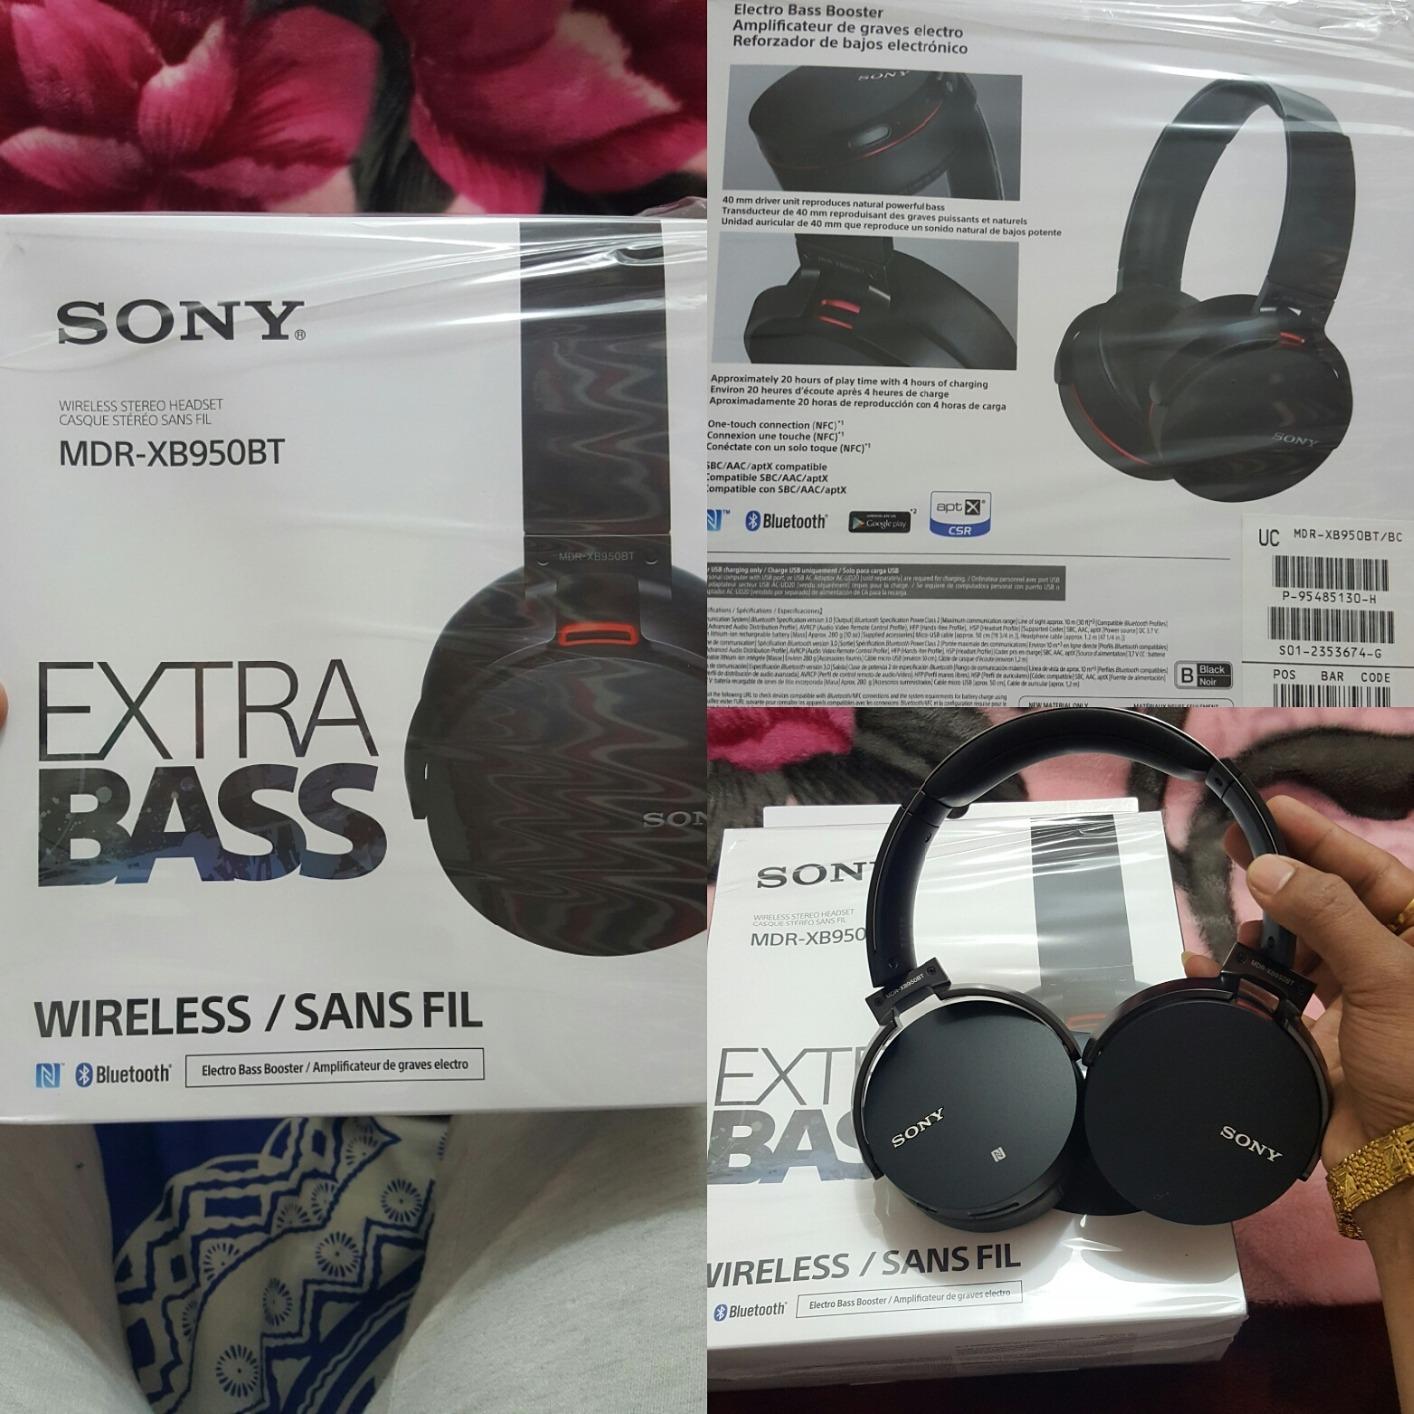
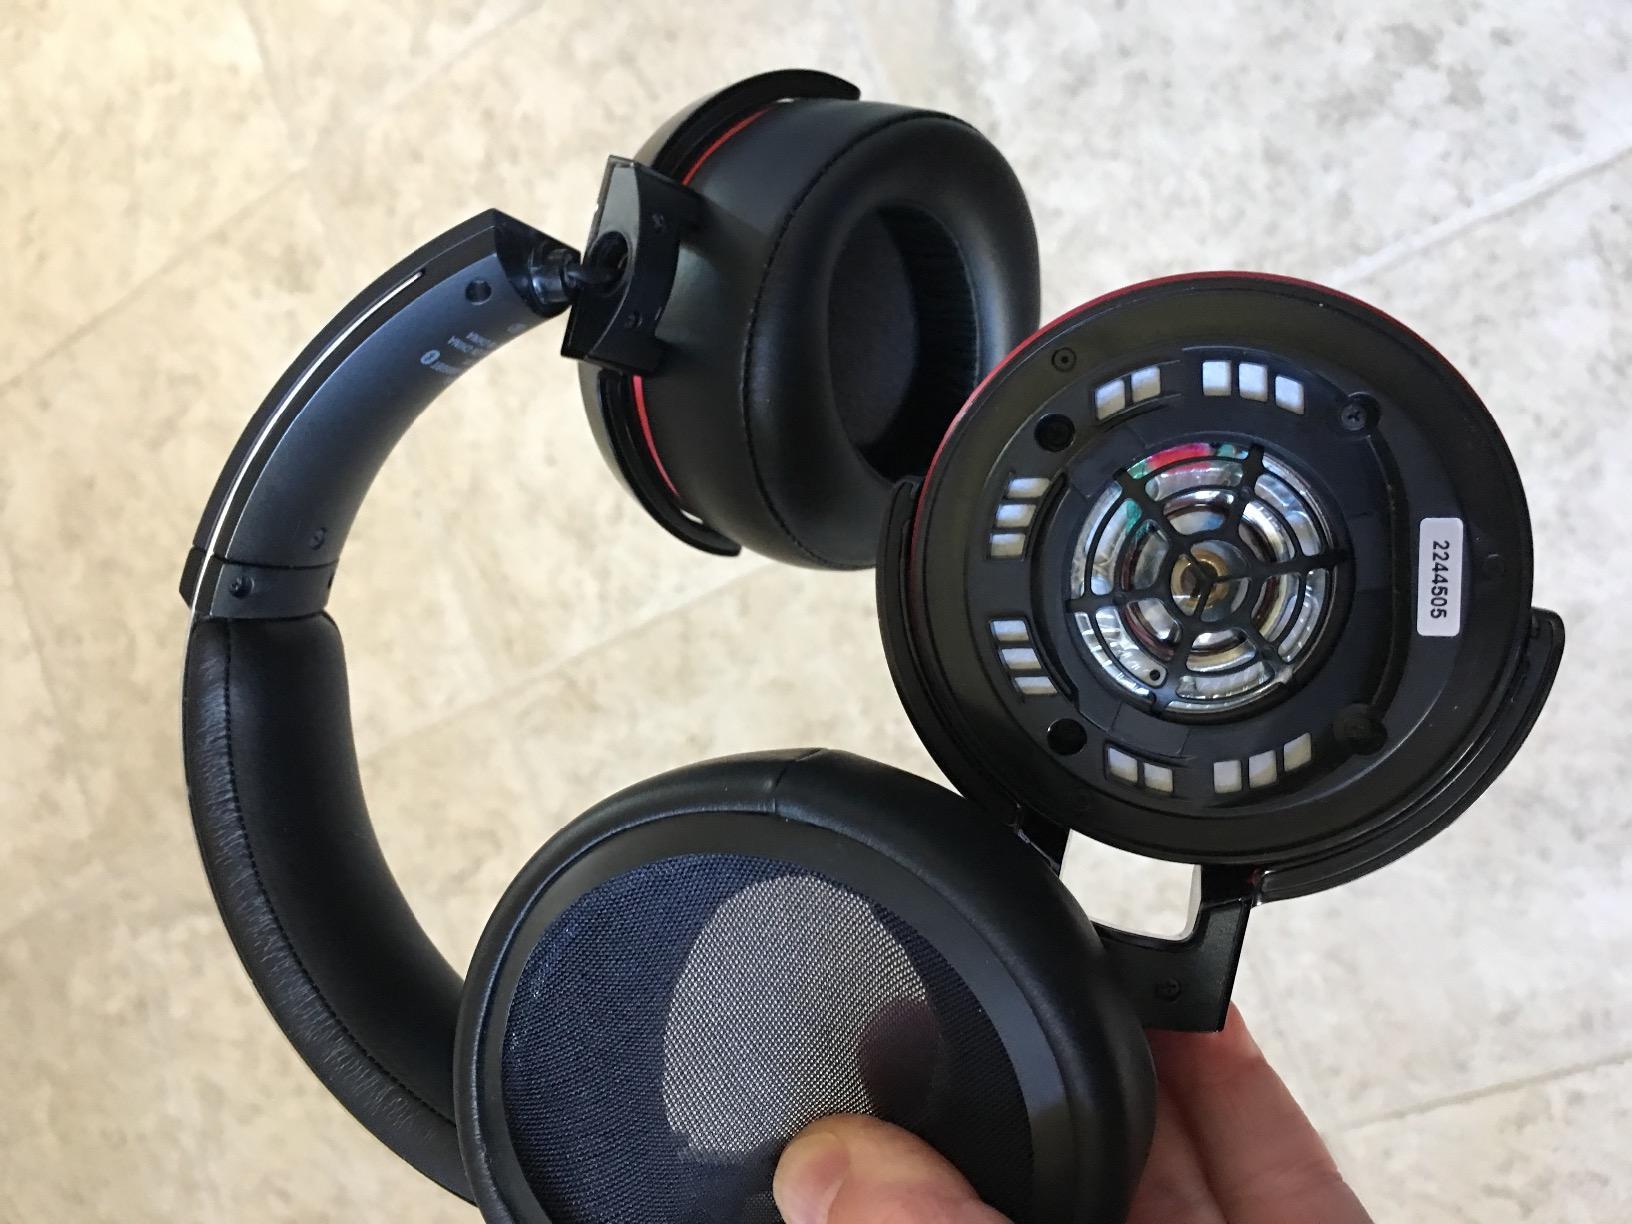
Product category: headphones
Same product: yes